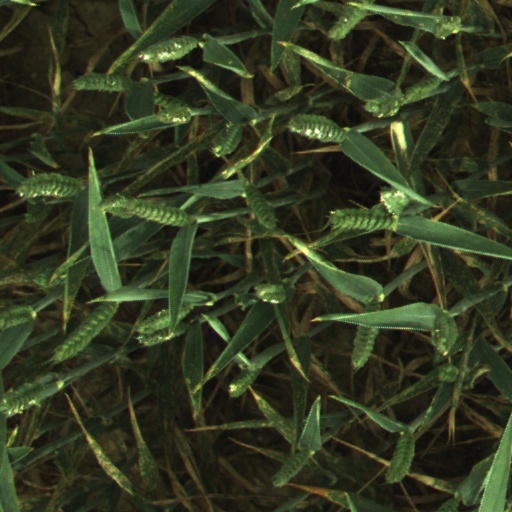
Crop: wheat